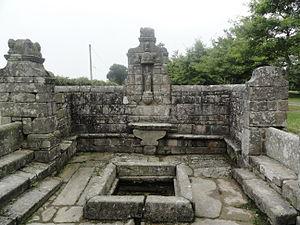
Plouvien [pluvjɛ̃] est une commune du département du Finistère, dans la région Bretagne, en France. Située à seulement 17 km au nord de Brest et à 10 km au sud des plages de la Mer d'Iroise, proche de l'Aber Benoît et peu éloigné de l'Aber-Wrac'h, cette commune possède un emplacement géographique privilégié qui a su attirer de nombreux habitants ces dernières années. Le maire de Plouvien, Christian Calvez a récemment été élu président de la communauté de communes de Plabennec et des Abers. Plouvien bénéficie d'une image écologique vis-à-vis de ses voisins notamment en raison de l'implantation d'une centrale éolienne au nord de la commune. Les habitants de Plouvien sont appelés les Plouviennois.